Antanas Mackevičius

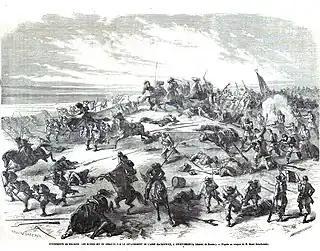
"Events in Poland — pushing back the Russians by Father Mackevičius' attack near Šventybrastis near Kaunas", based on a sketch by Henryk Dziarkowski, drawing by Godefroy Durand, engraved by Collon Smeeton ("L'Illustration", No. 1088, 2 January 1864).

This did not change much, Mackevičius continued his guerrilla fight in the forests of Panevėžys. The only major skirmish in this period was the successful battle of Krekenava on 9 September. On October 9 Mackevičius's unit attacked a Russian unit on the route of the march from Kėdainiai to Ramygala. He then joined forces with the troops of Paweł Staniewicz near Šventybrastis. However, the grouping was attacked and broken up by the Russians on 19 October. On November 3 Mackevičius succeeded in breaking up a Russian detachment near Kėdainiai and captured a considerable amount of ammunition. Nonetheless, the uprising in Samogitia was collapsing. The troops that were still active gathered in the forests near ; besides Mackevičius, these were the parties of Aleksander Domaszewicz, Jurewicz and Jagiełłowicz. A total of 272 partisans. Mackevičius' last battle was on November 26 at near Vilkija. In this battle, the partisans were attacked and smashed by a 700-strong Russian detachment and the commander Aleksander Domaszewicz was captured.